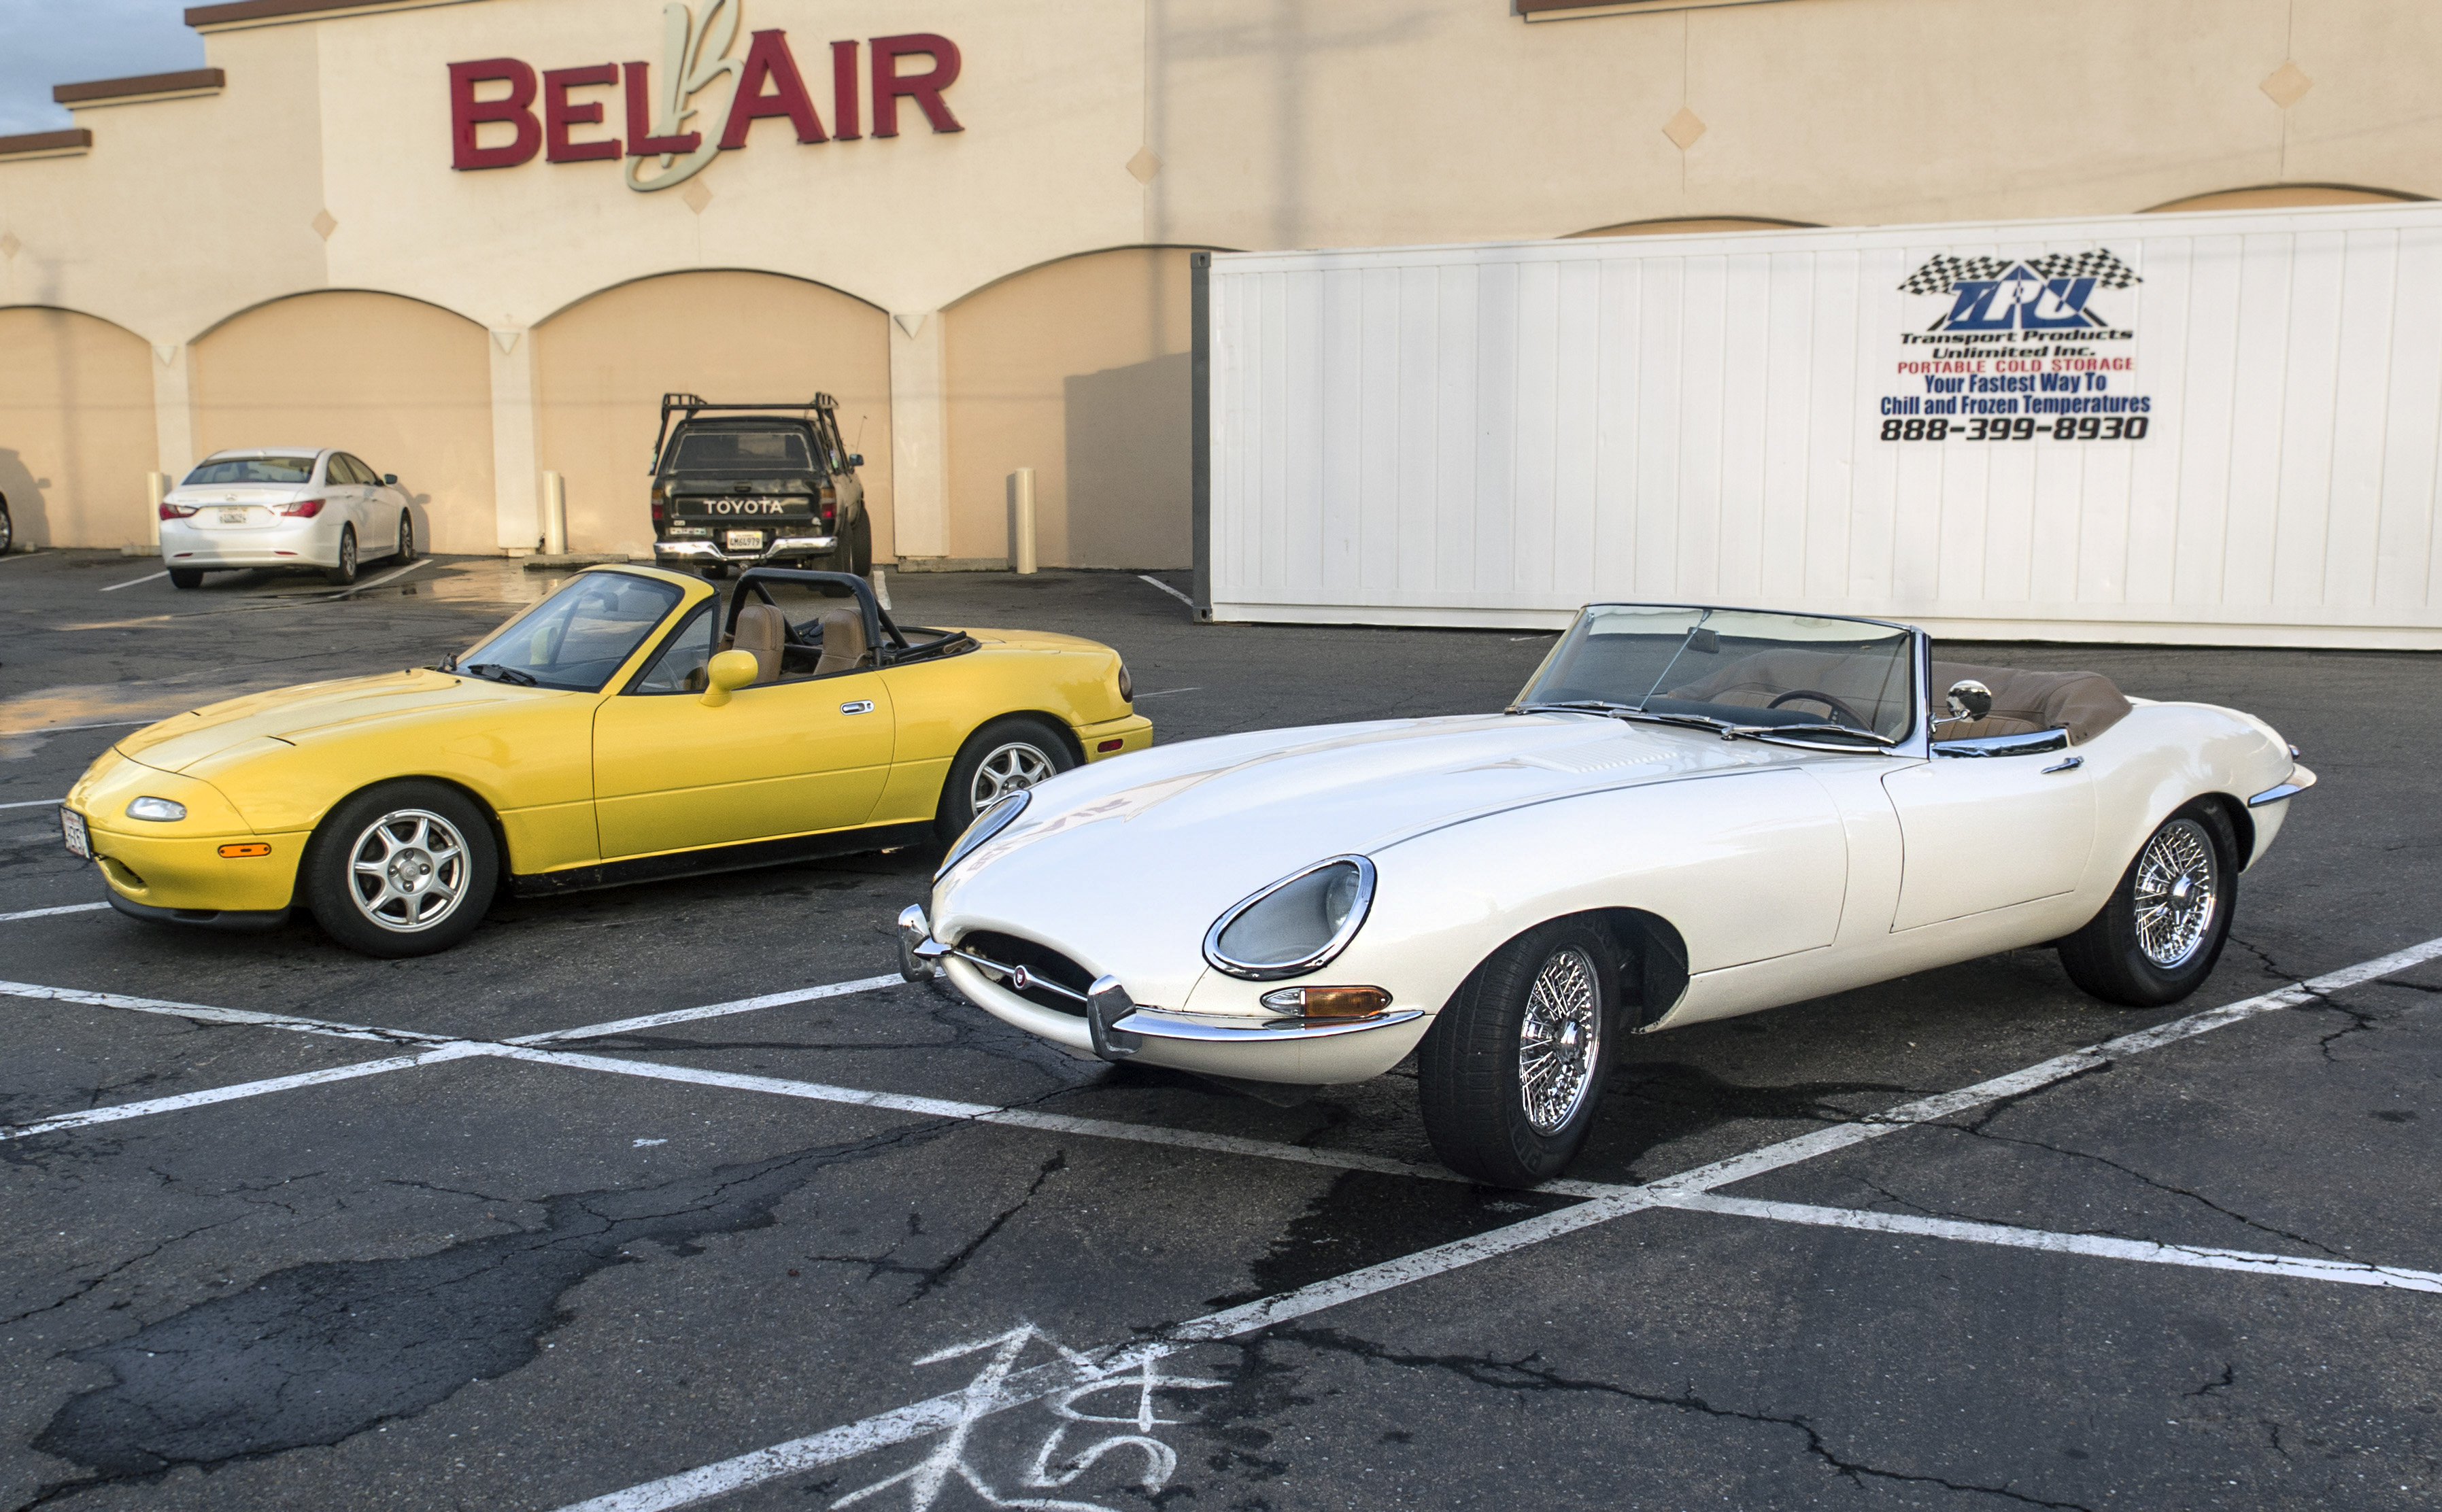
car, vehicle, sports car, jag, jaguar, roadster, 1966, miata, 1996, mx5, xke, mazdamiata, enos, antique car, land vehicle, automobile make, automotive exterior, automotive design, luxury vehicle, performance car, jaguar e type